Wydad AC

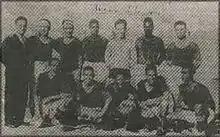
Wydad in 1942

After playing two seasons under war-time conditions, the French authorities under the orders of the Vichy regime decided to expand the competition and divide teams into two divisions and impose a European-style relegation/promotion system. Wydad, a fledgling club comprised of uncelebrated locals, was initially relegated to the second division and not the first. Despite admirably competing against established clubs, placement in the second division was ratified by a federation dominated by clubs already competing in the first division. Despite these injustices, Wydad managed to be the first in their pool and eligible for promotion to the first division after a 1-nil victory between the dam at Ittihad Ribati. In an attempt to impede promotion, the federation decided to force the club to play another game. The federation selected the Athletic Union of Meknes. This encounter was played behind closed doors in Meknes and during the month of Ramadan. The opposing team for this competition was composed not of local Muslims, but of non-Muslim foreigners. The reasoning for scheduling such additional match with a non-Muslim club during Ramadan remains unconfirmed, but inherently suspicious. After successfully defeating opponents both on and off the pitch, the club's promotion to the top flight was confirmed by the federation. The defining moment during this time was a 12th minute goal by Ben Messaoud as the visiting club defeated the Meknes.